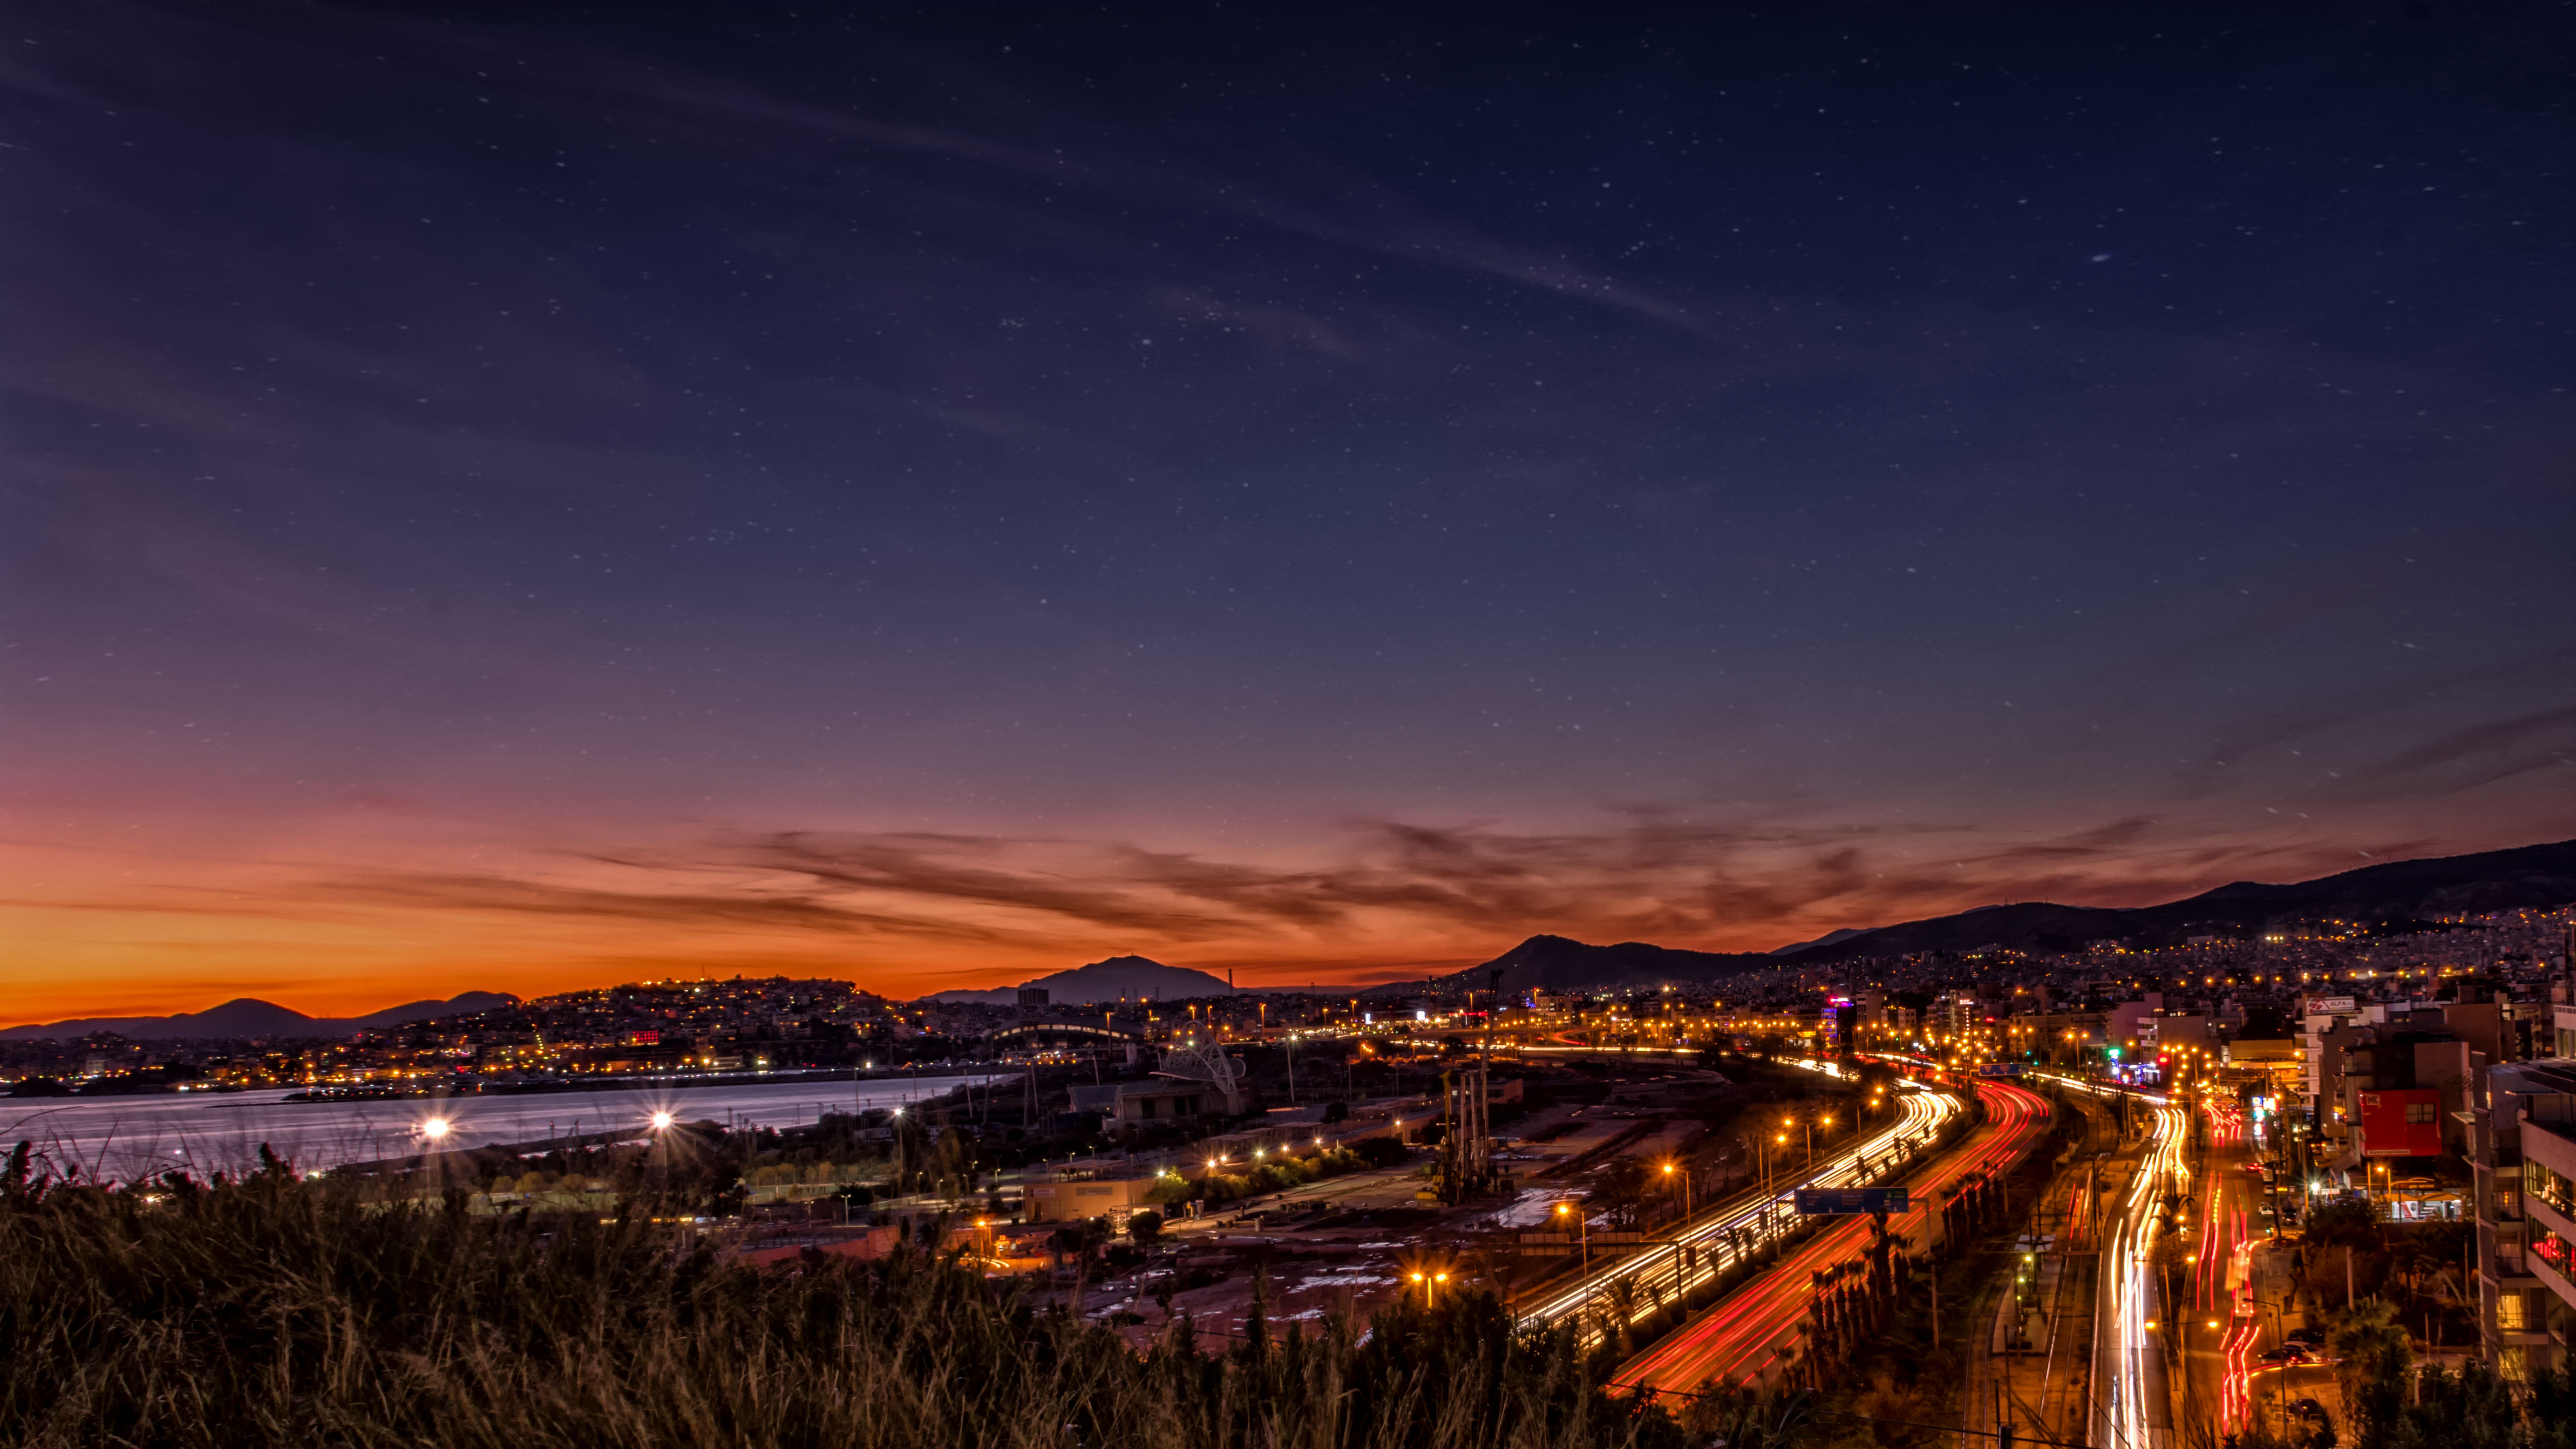
city, night, sky, cityscape, horizon, atmosphere, dawn, dusk, urban area, cloud, metropolis, evening, atmosphere of earth, sunset, skyline, metropolitan area, morning, outer space, lighting, afterglow, downtown, landscape, meteorological phenomenon, panorama, darkness, computer wallpaper, sea, hill, suburb